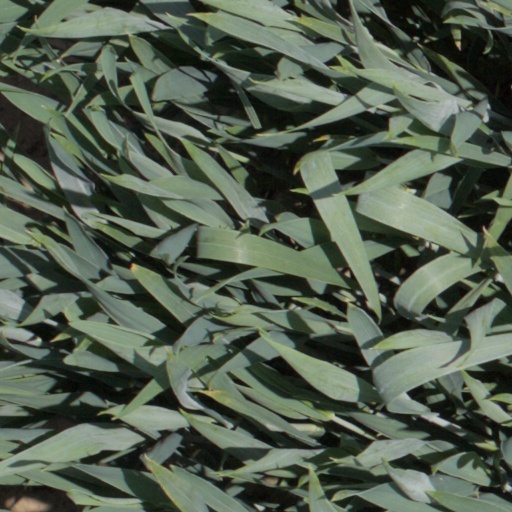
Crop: wheat